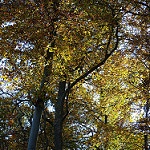
Scene: Outdoor